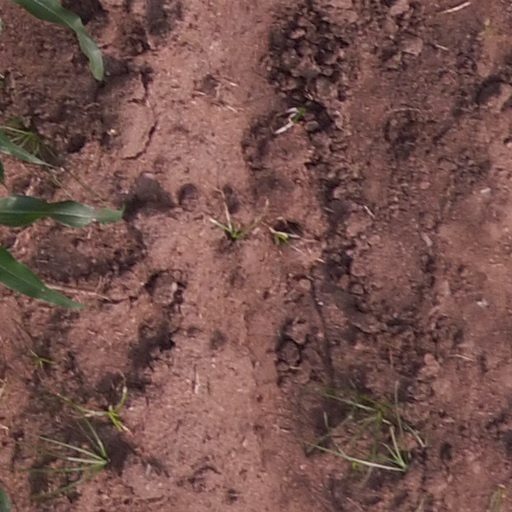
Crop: maize; corn